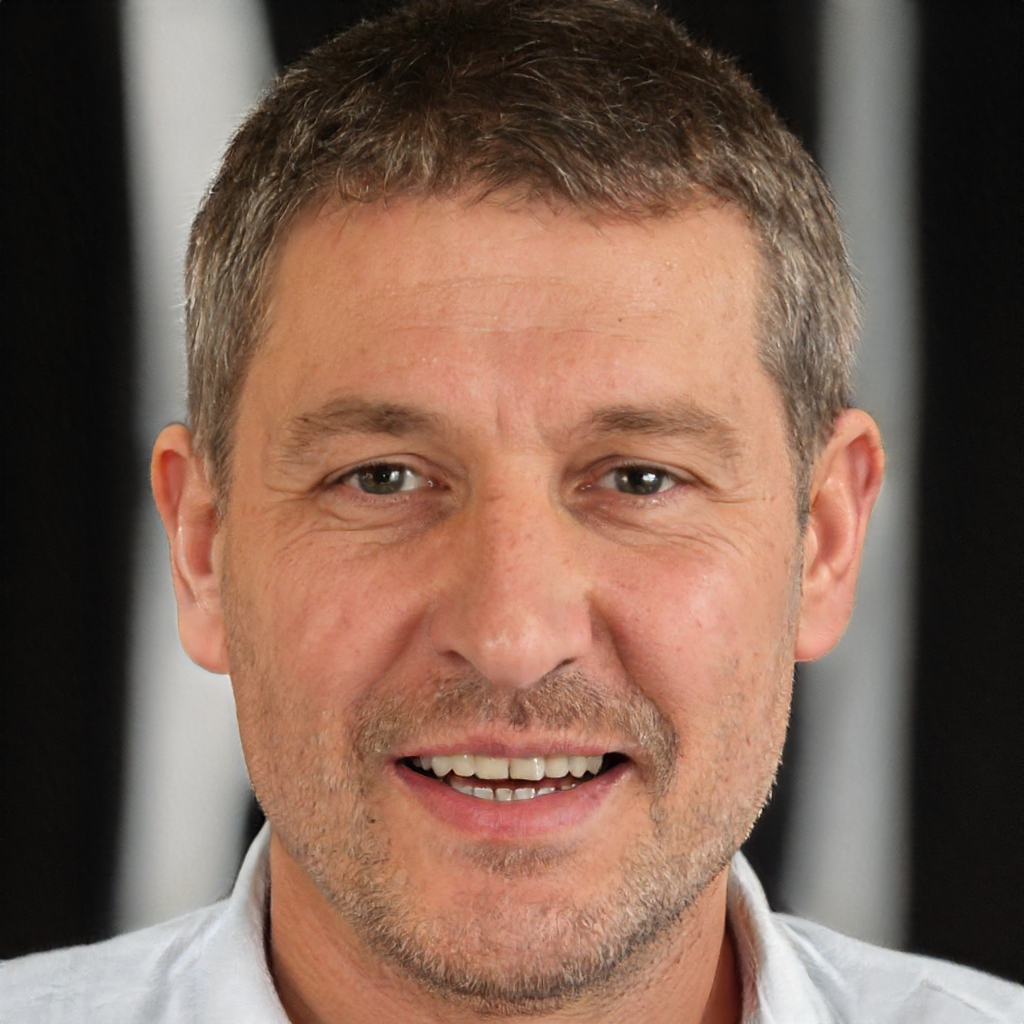
Label: Colored